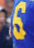
Number: 6